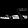
Label: Sandal